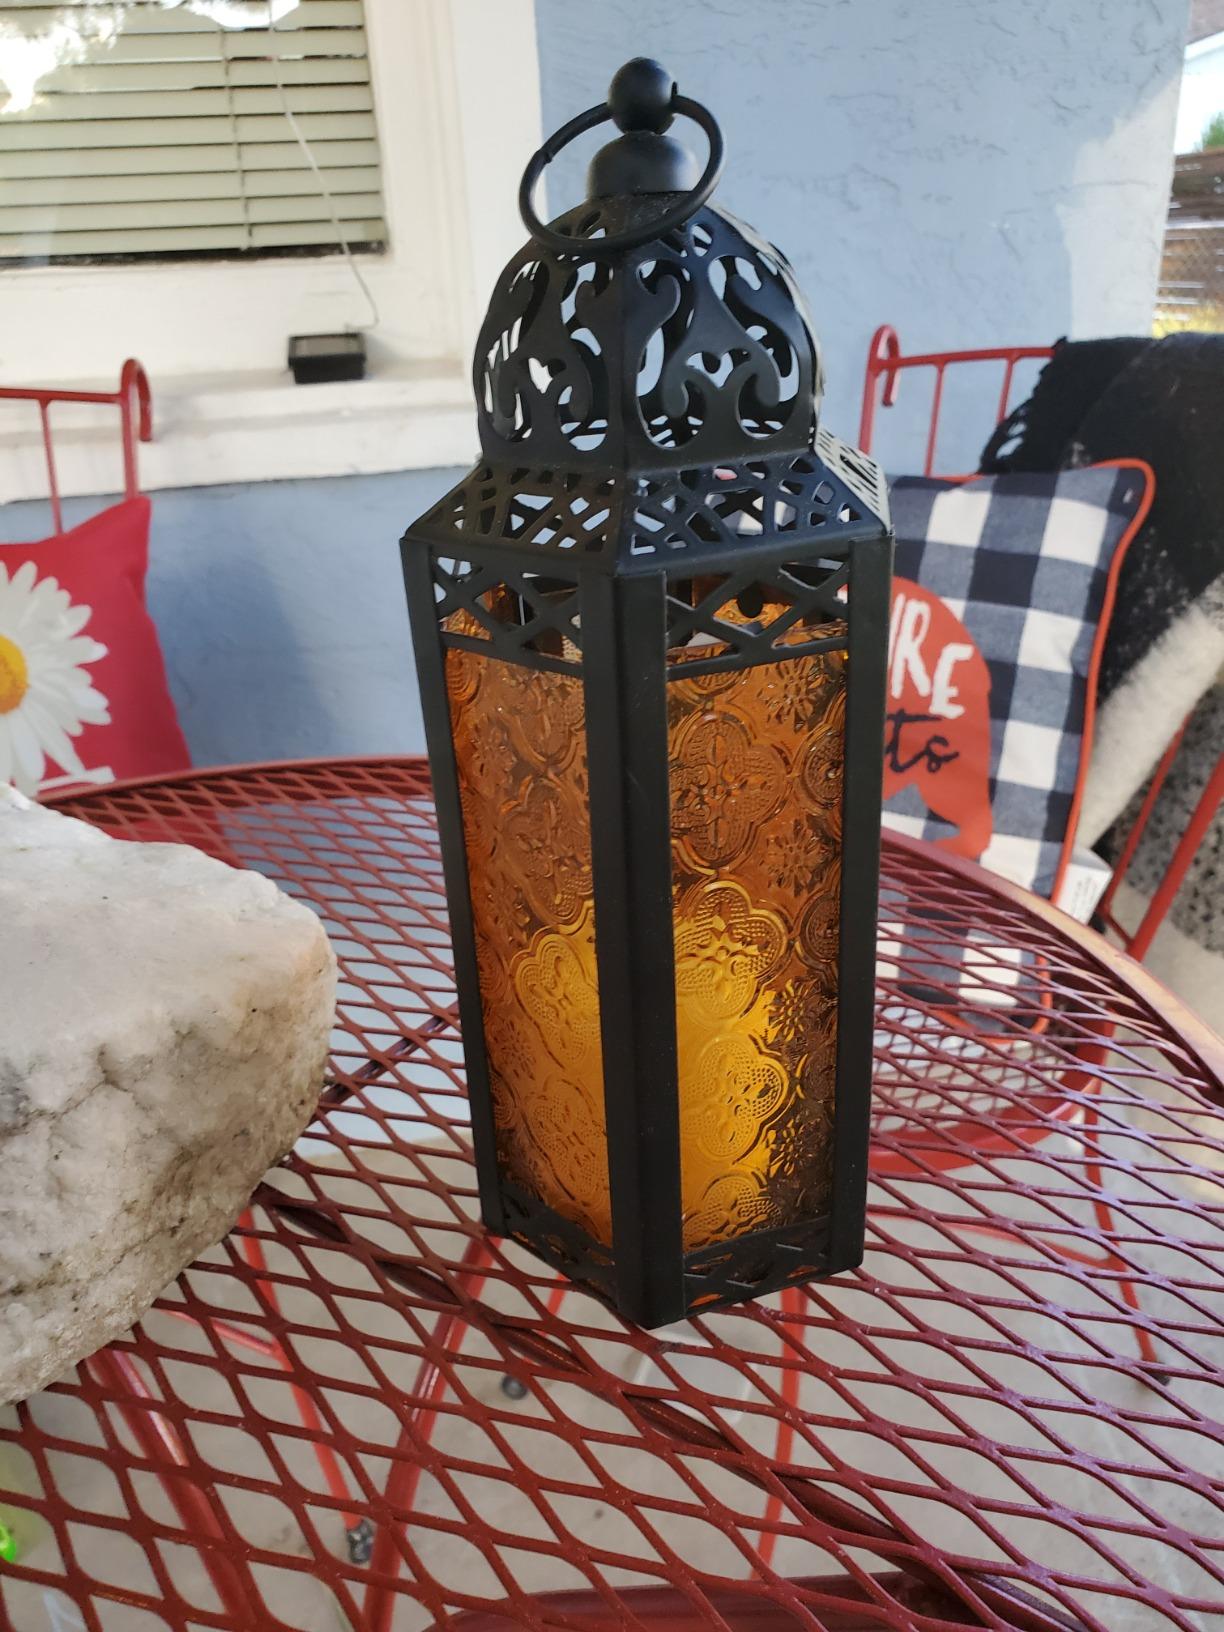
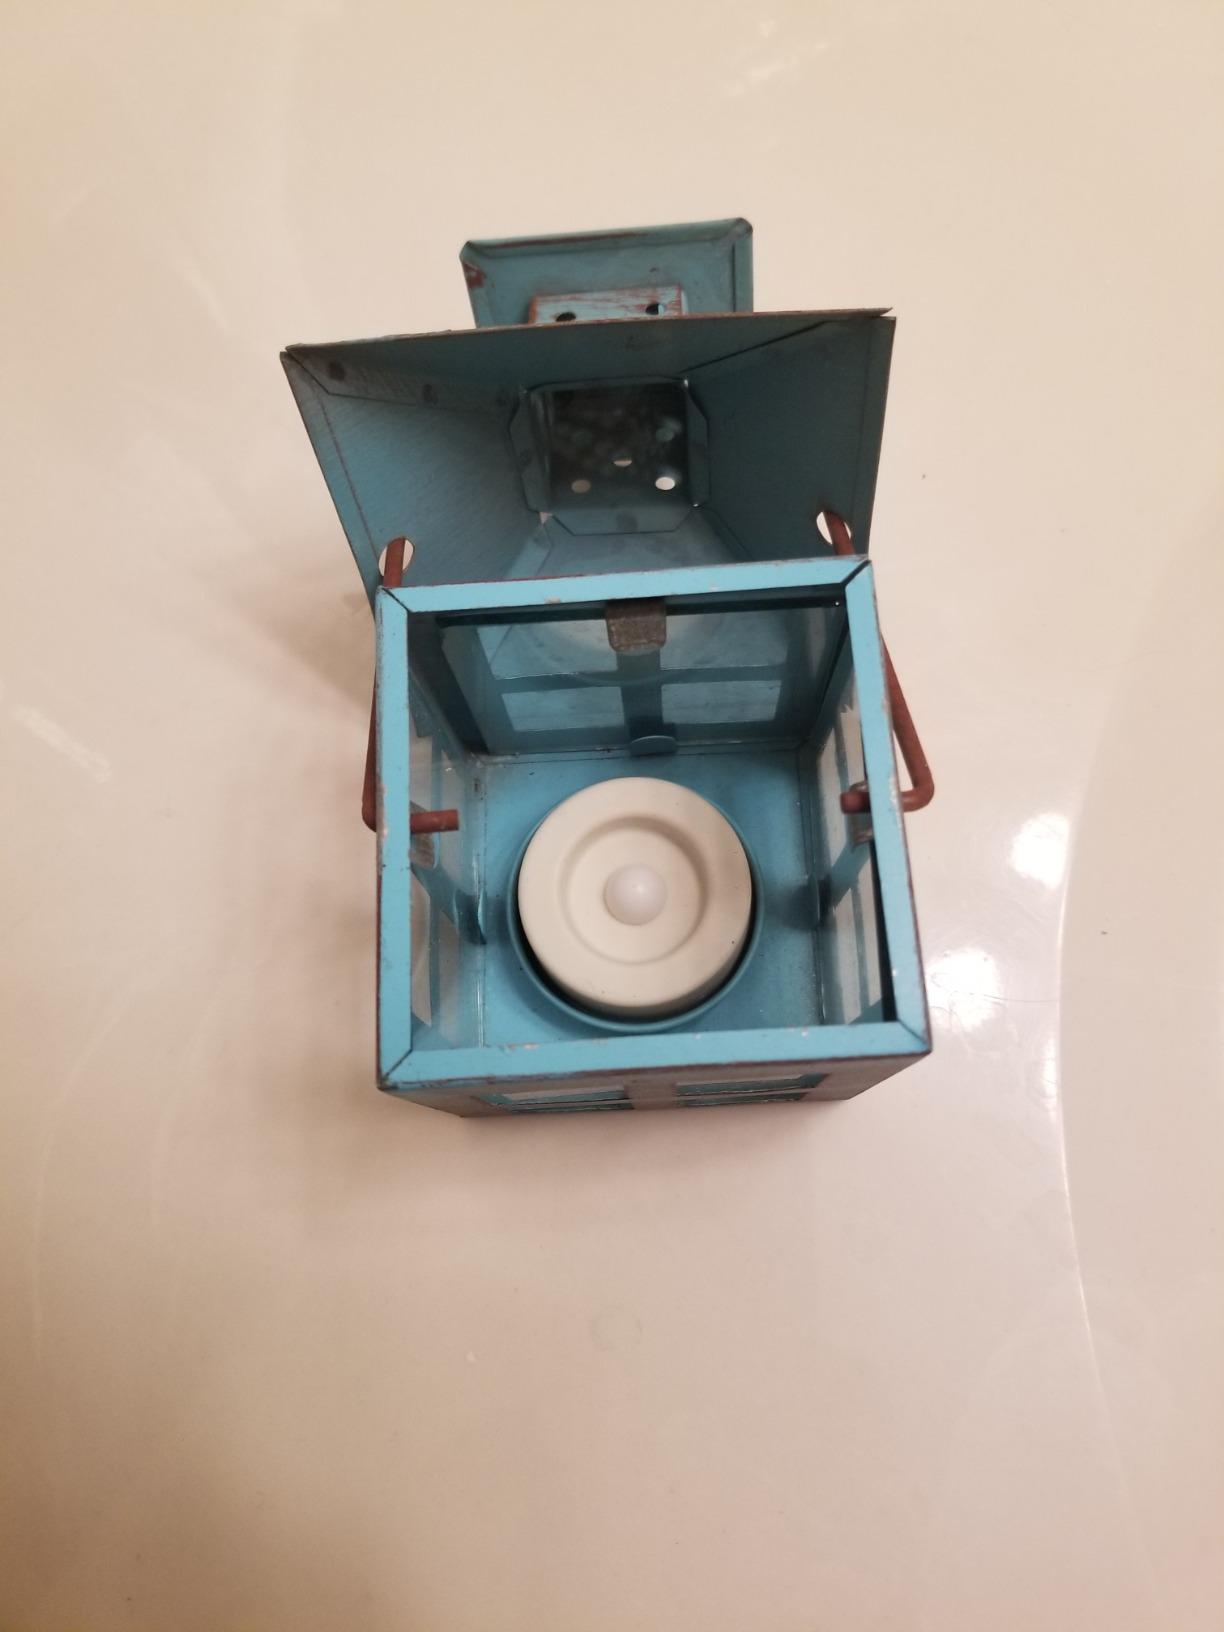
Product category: lantern
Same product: no